Spicers Gap Road

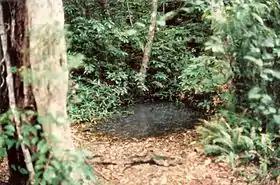
Moss's Well

In the 1850s, further attempts were made to upgrade the road. Edward Moss was contracted to upgrade a section of the road to the east of Governor's Chair using logs as foundation. The corduroy road soon collapsed making the road even more difficult to use. Although Moss did not complete his contract, the fresh water spring, known as Moss's Well, is named after him. By 1857, a team of up to 60 bullocks were need to haul a wool-laden dray through difficult sections of scrub. The New South Wales Legislative Assembly considered internal communications in the Moreton Bay District in 1856–57. In 1856, the District was granted £3500 for road works.